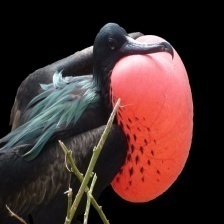
Species: FRIGATE
Scientific name: FREGATIDAE